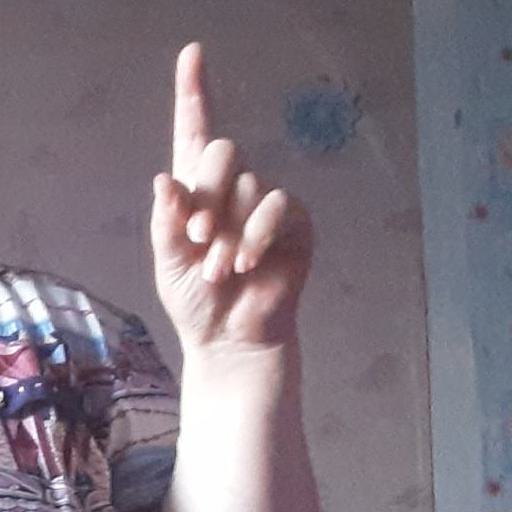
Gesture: one